Cedar Creek Mine Ride

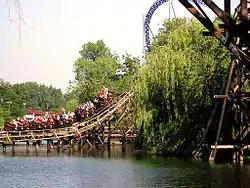

Cedar Creek Mine Ride is a mine train roller coaster at Cedar Point amusement park in Sandusky, Ohio, United States. Built by Arrow Development, the roller coaster opened in 1969 in the Frontiertown section of the park. It is the second oldest roller coaster in operation at Cedar Point behind Blue Streak.